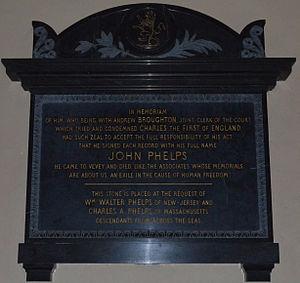
Vevey - église Saint-Martin - mémorial de John Phelps et Andrew Broughton